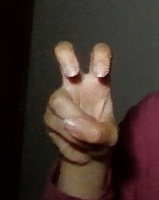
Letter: toot